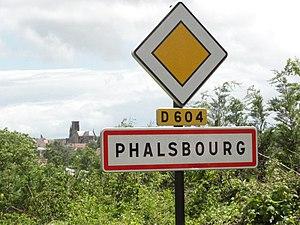
Phalsbourg (Moselle) city limit sign
Phalsbourg est une commune française située dans le département de la Moselle, région Grand Est.